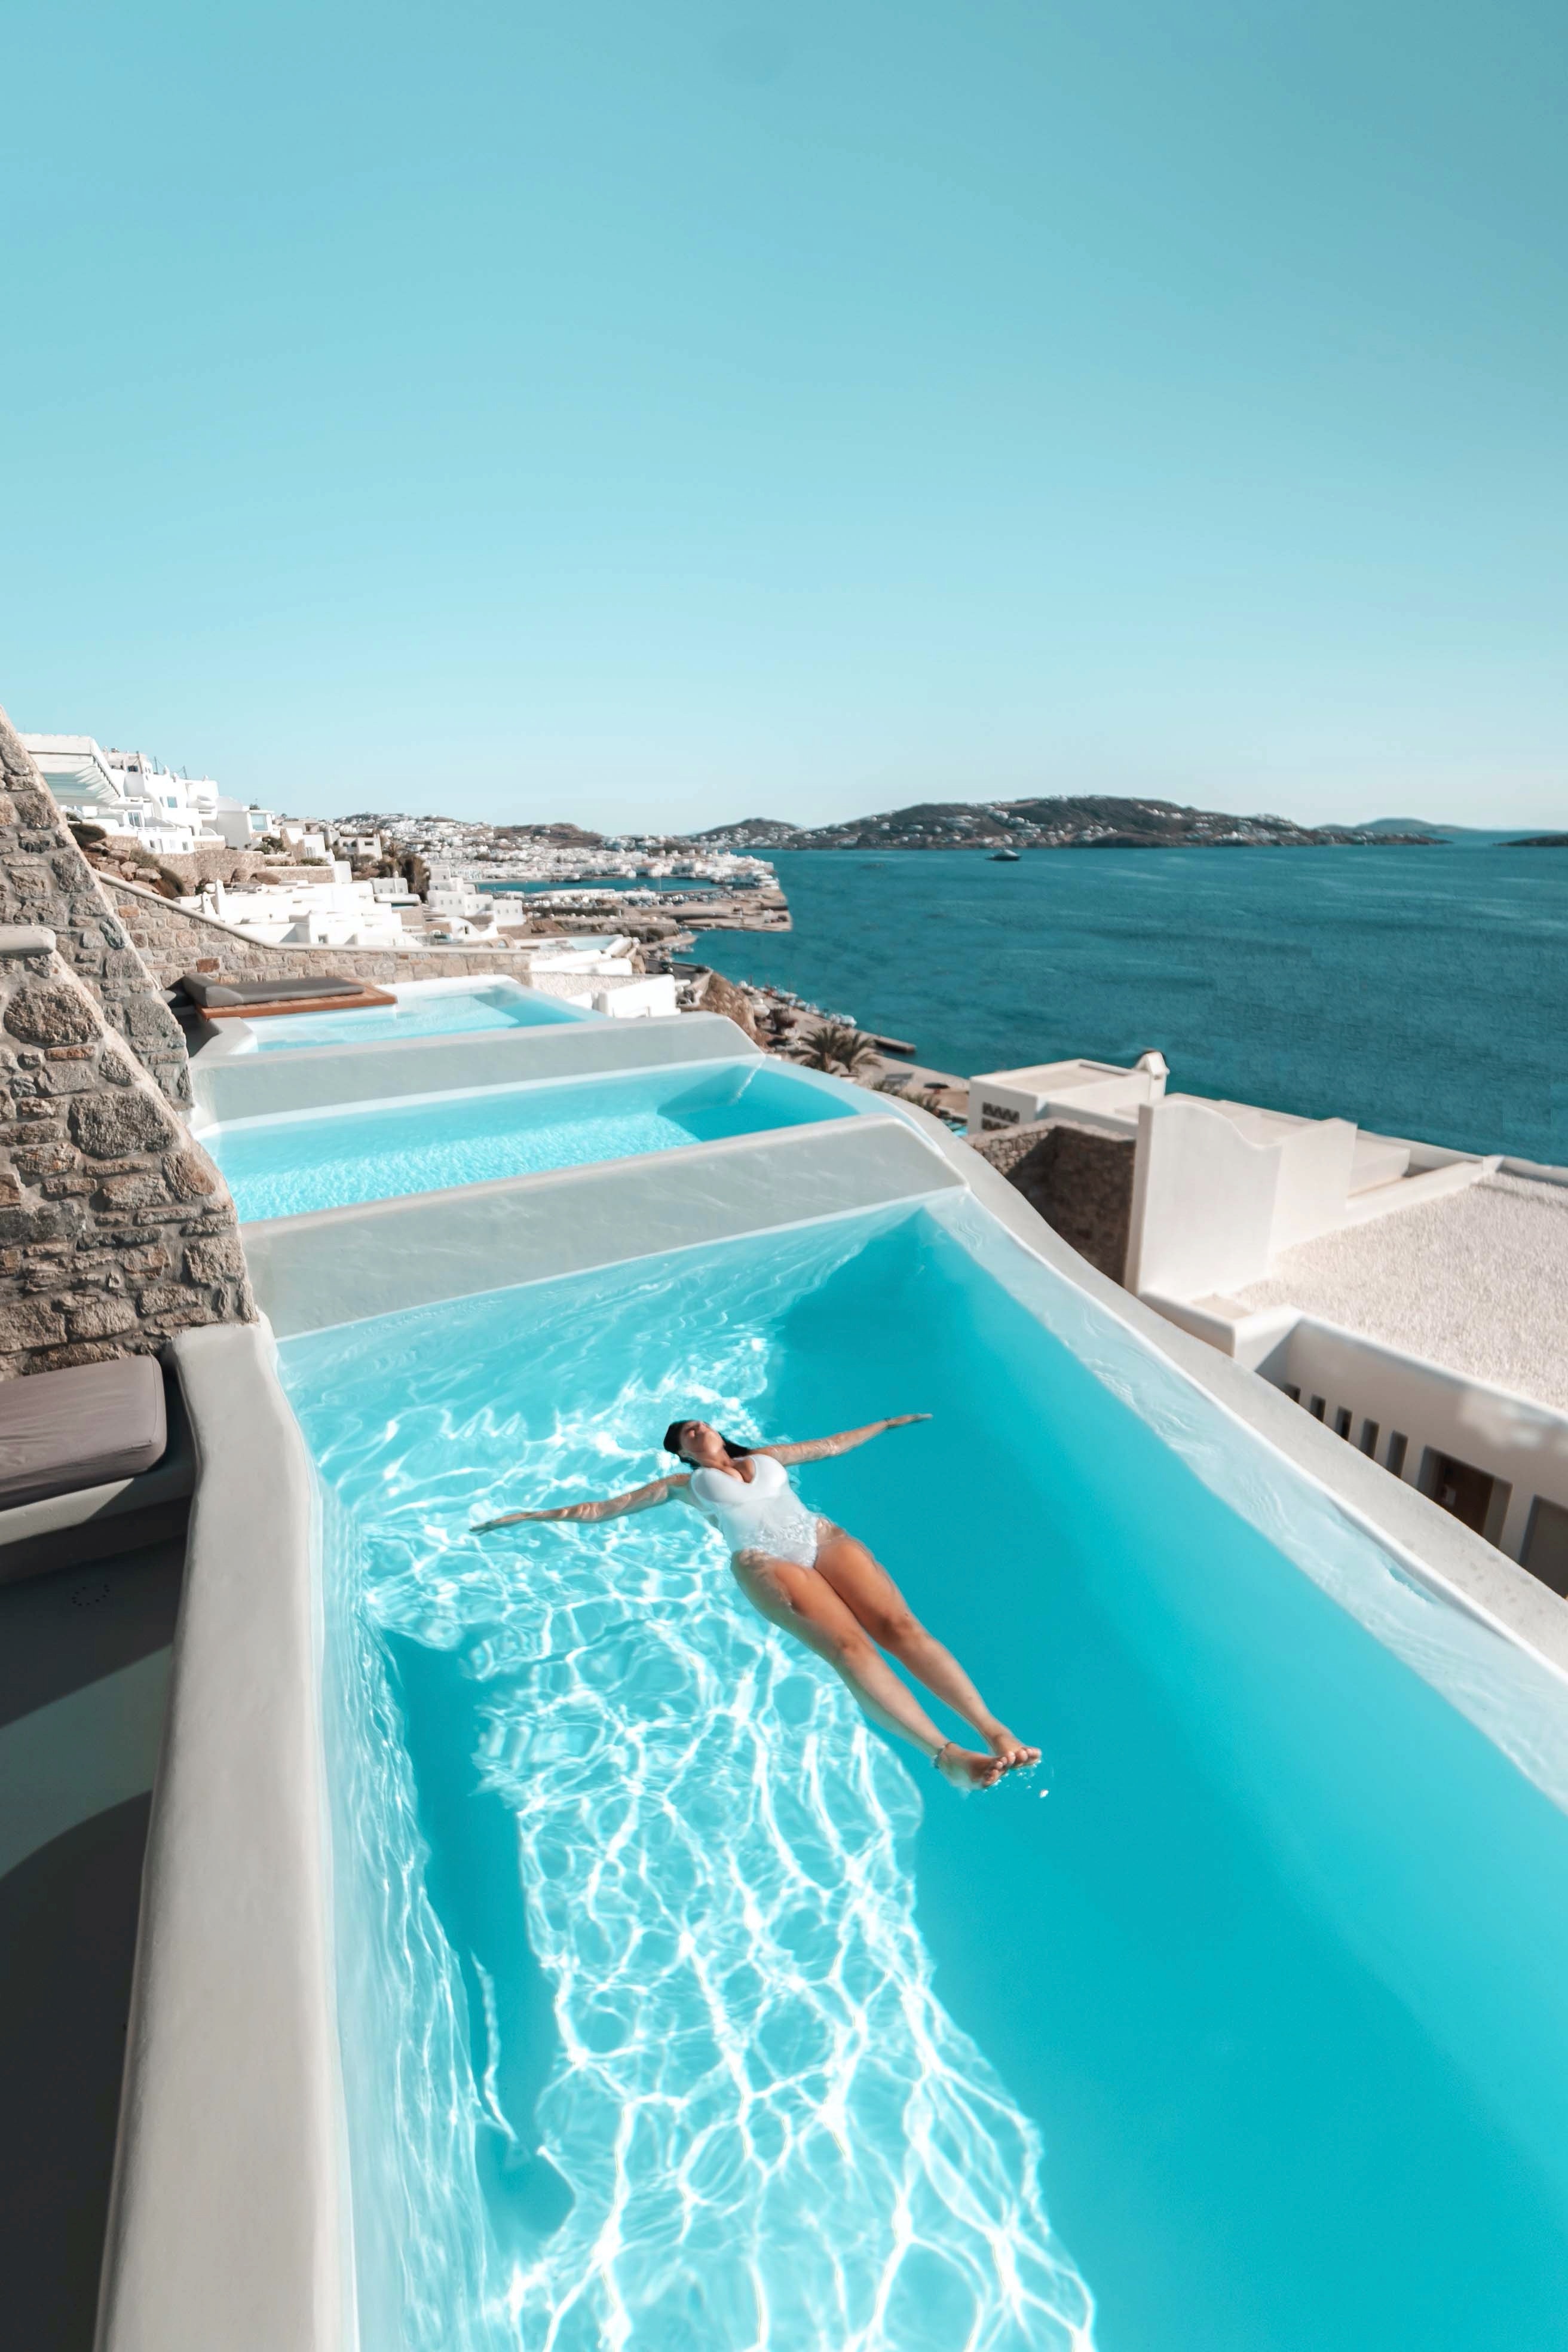
natural, water, sky, swimming pool, azure, blue, building, sunlounger, outdoor furniture, leisure, aqua, house, travel, rectangle, recreation, resort town, fun, chair, resort, tropics, ocean, caribbean, leisure centre, apartment, room, tourism, horizon, vacation, board short, coast